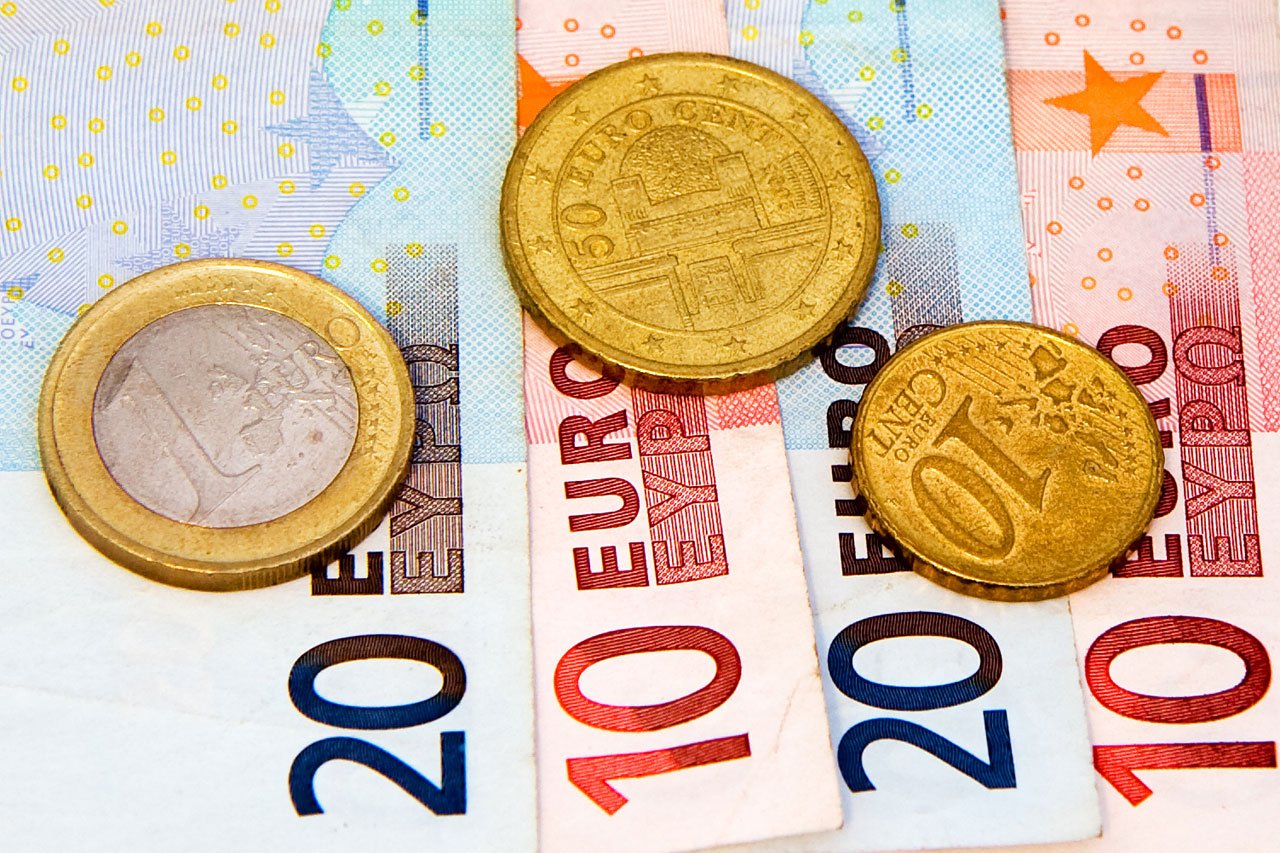
number, money, circle, label, brand, product, cash, font, bank, currency, euro, coin, european, bill, notes, coins, union, bills